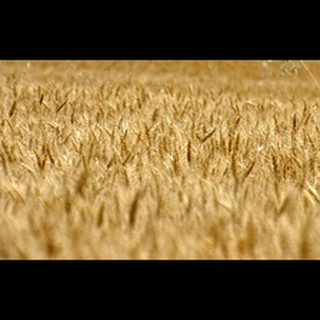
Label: wheat_blast